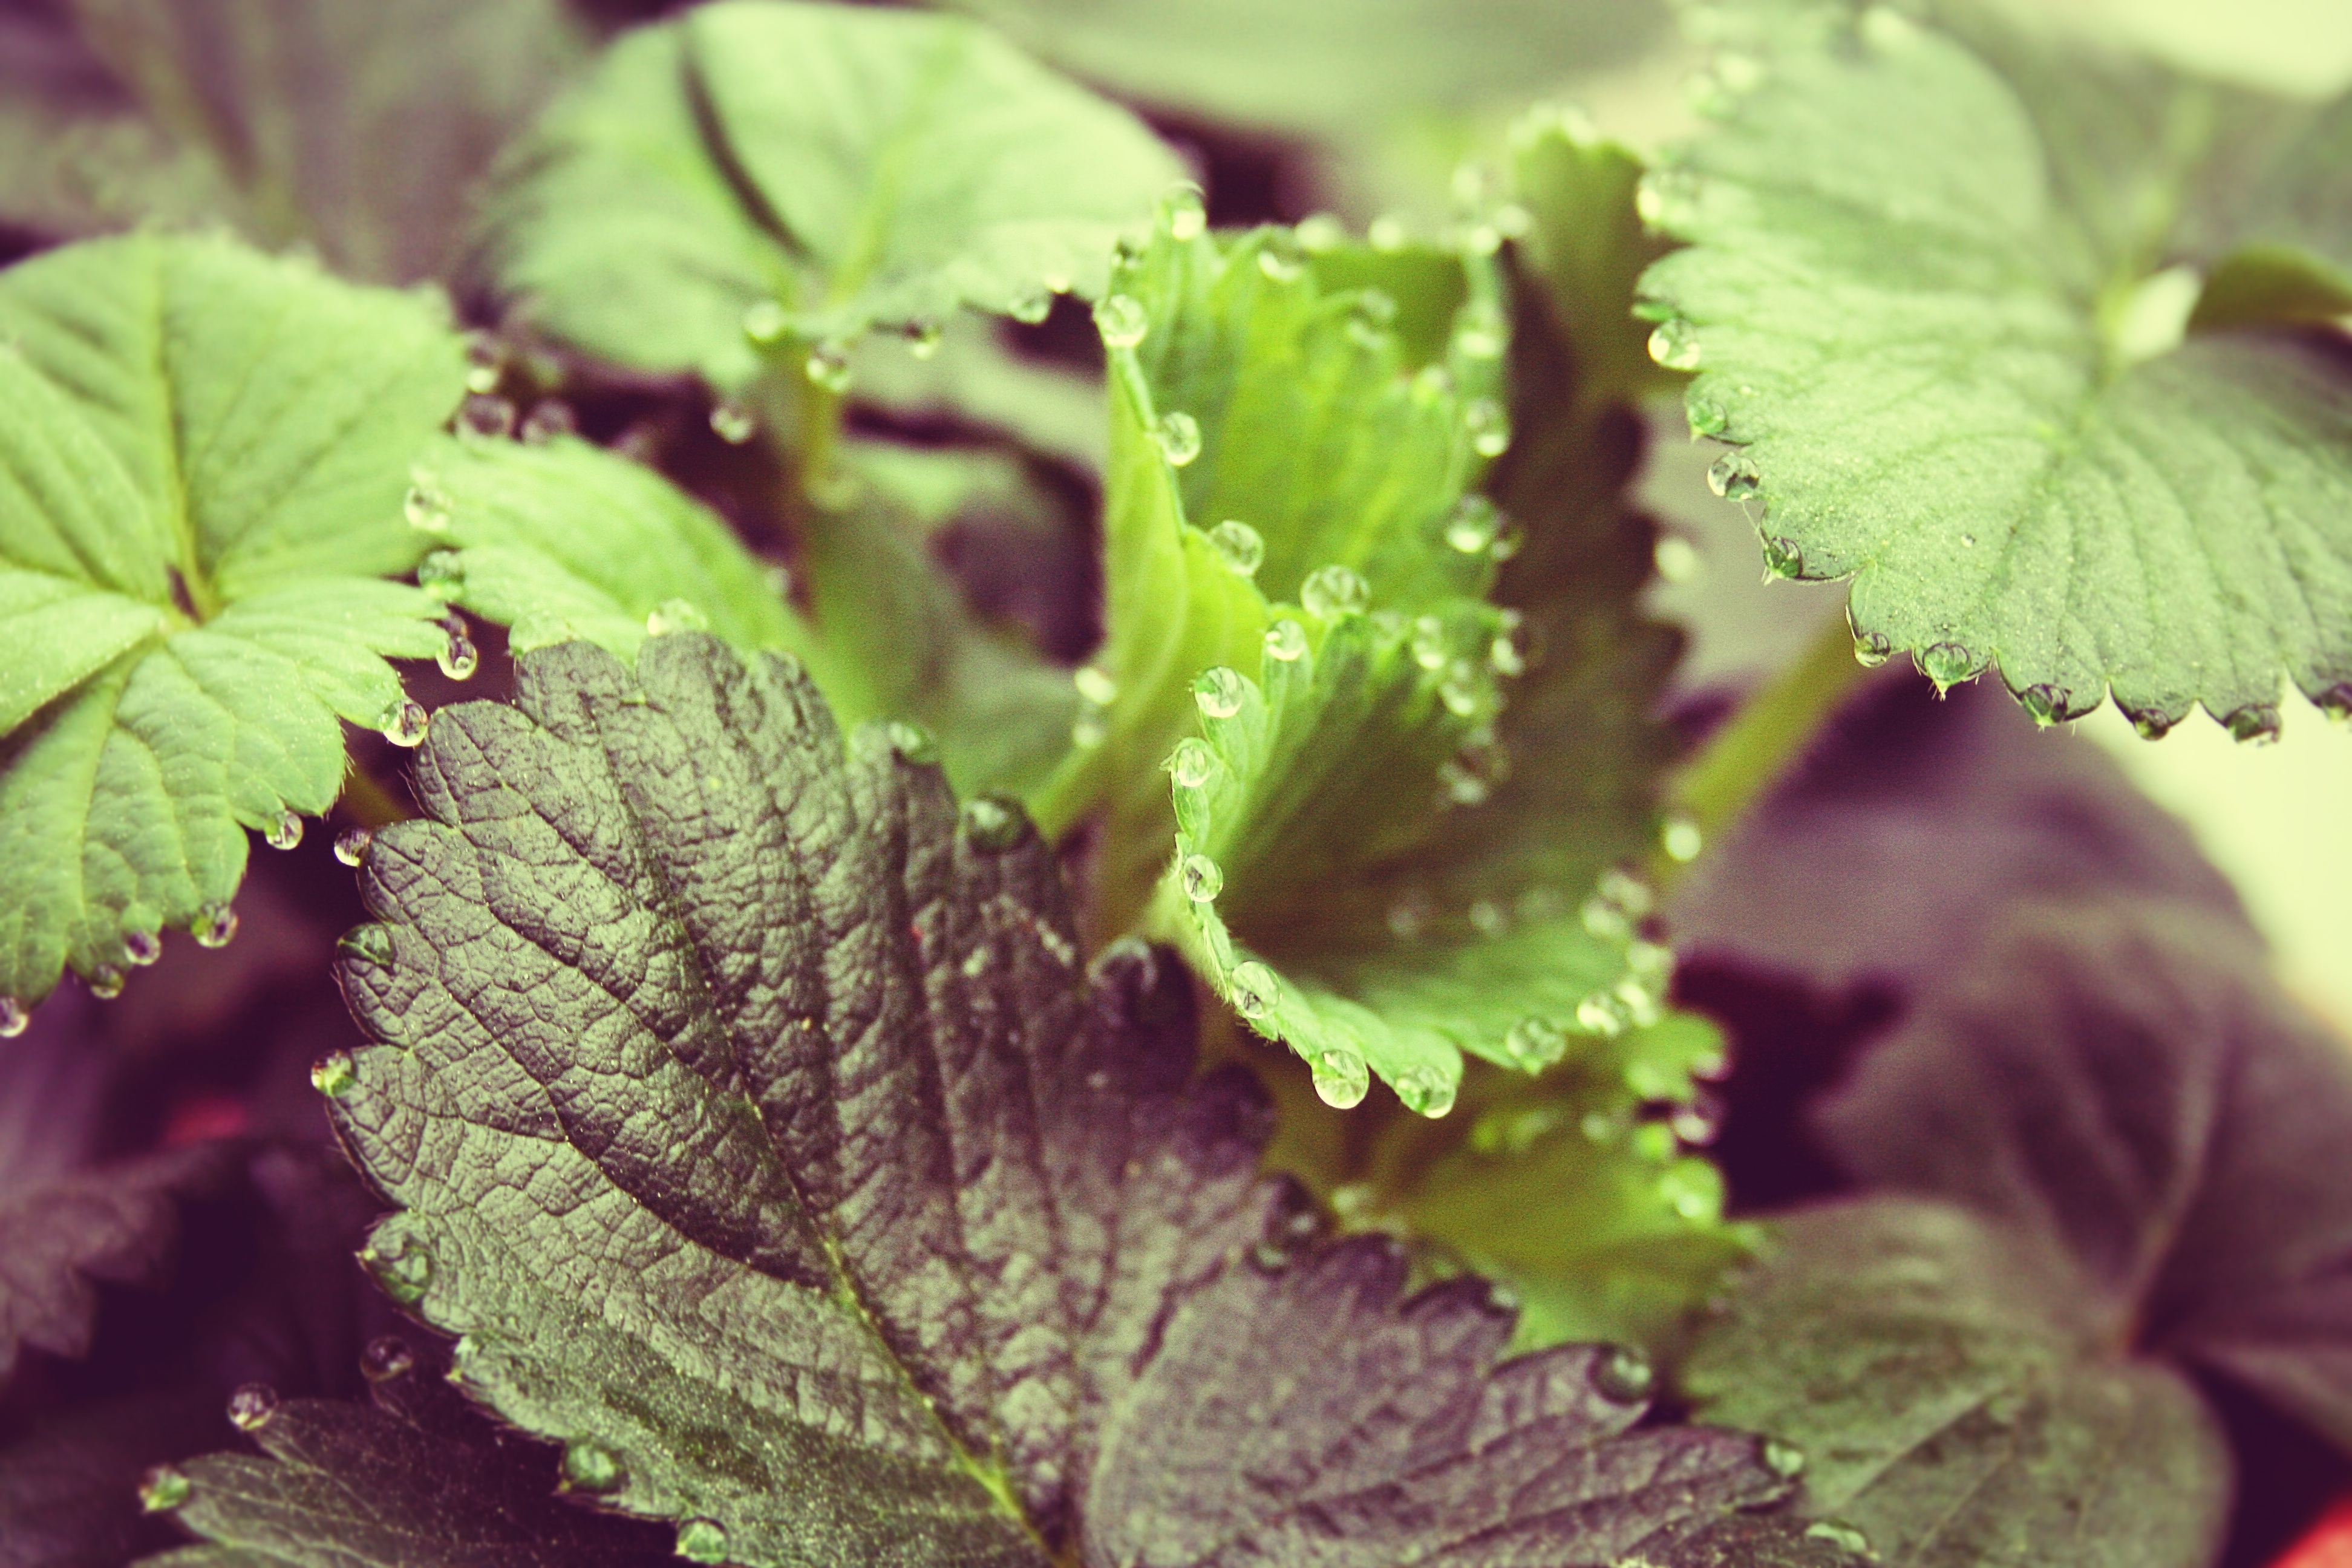
plant, leaf, flower, food, green, herb, produce, vegetable, flora, macro photography, flowering plant, annual plant, land plant, perilla frutescens, perilla